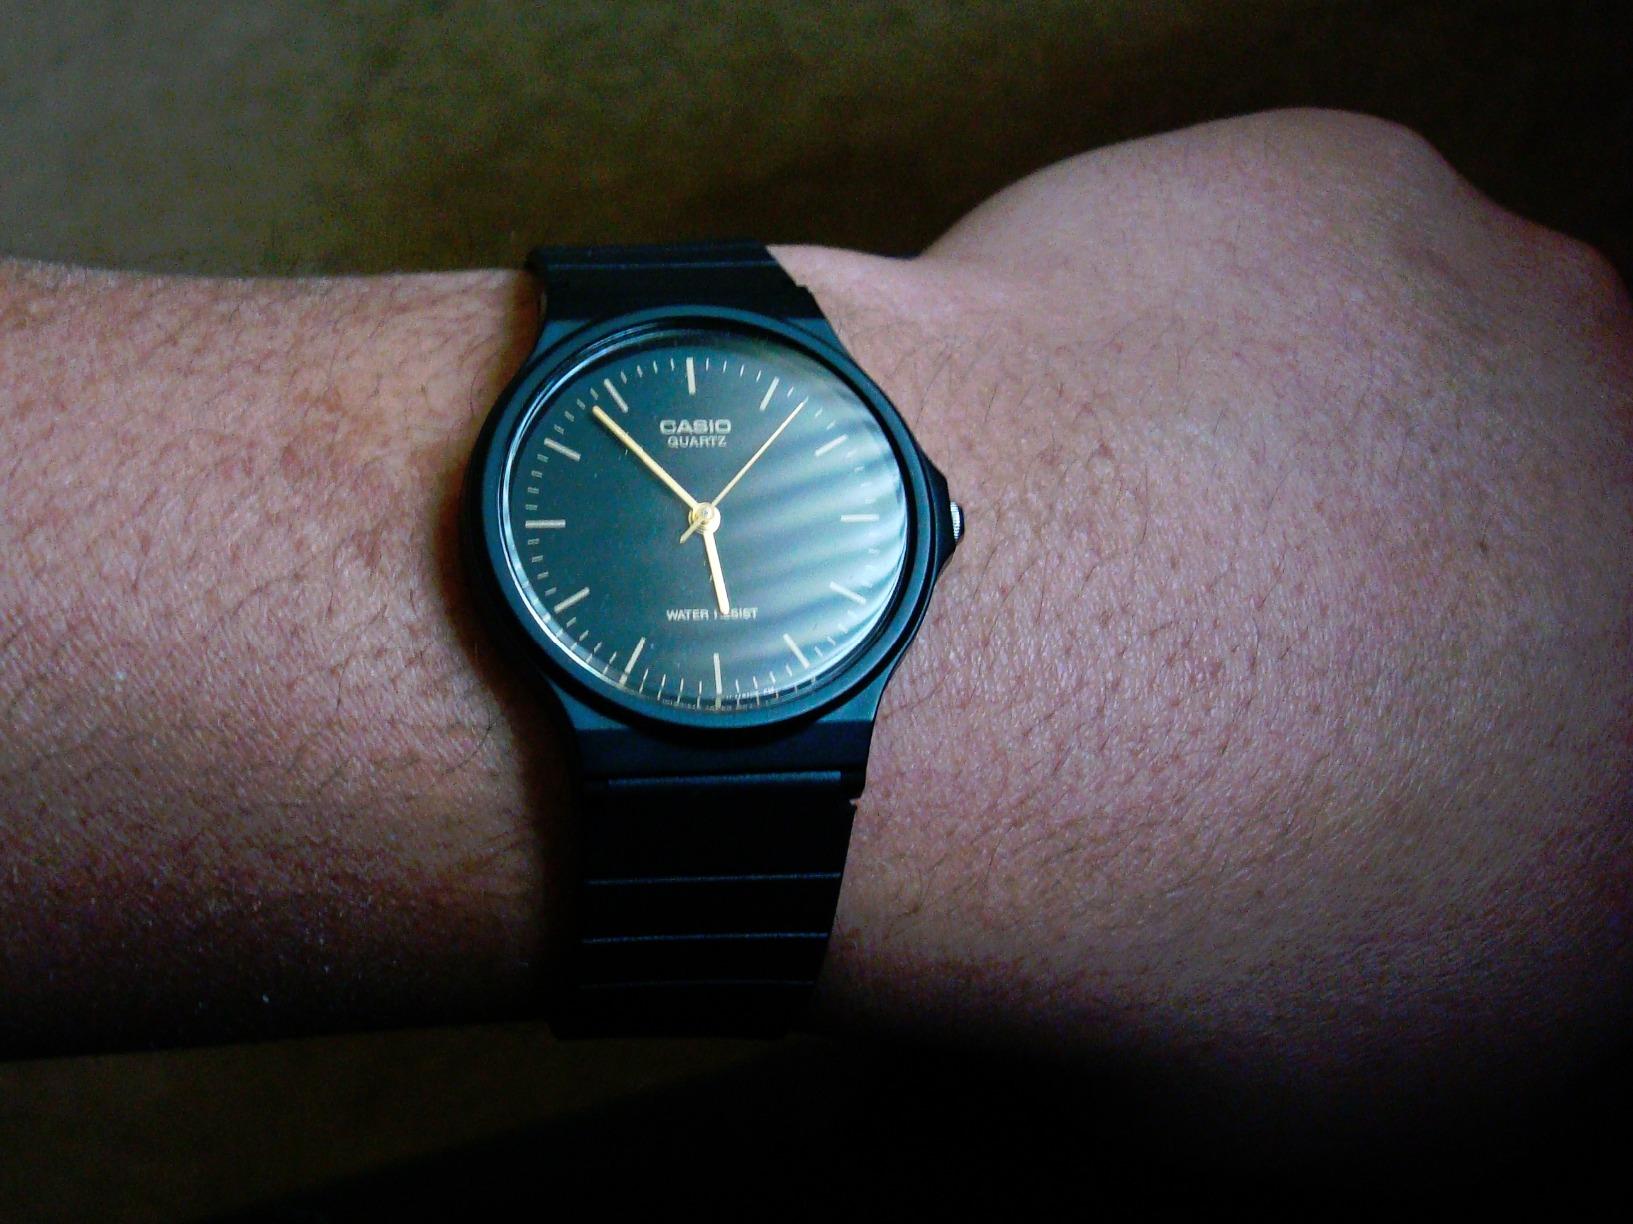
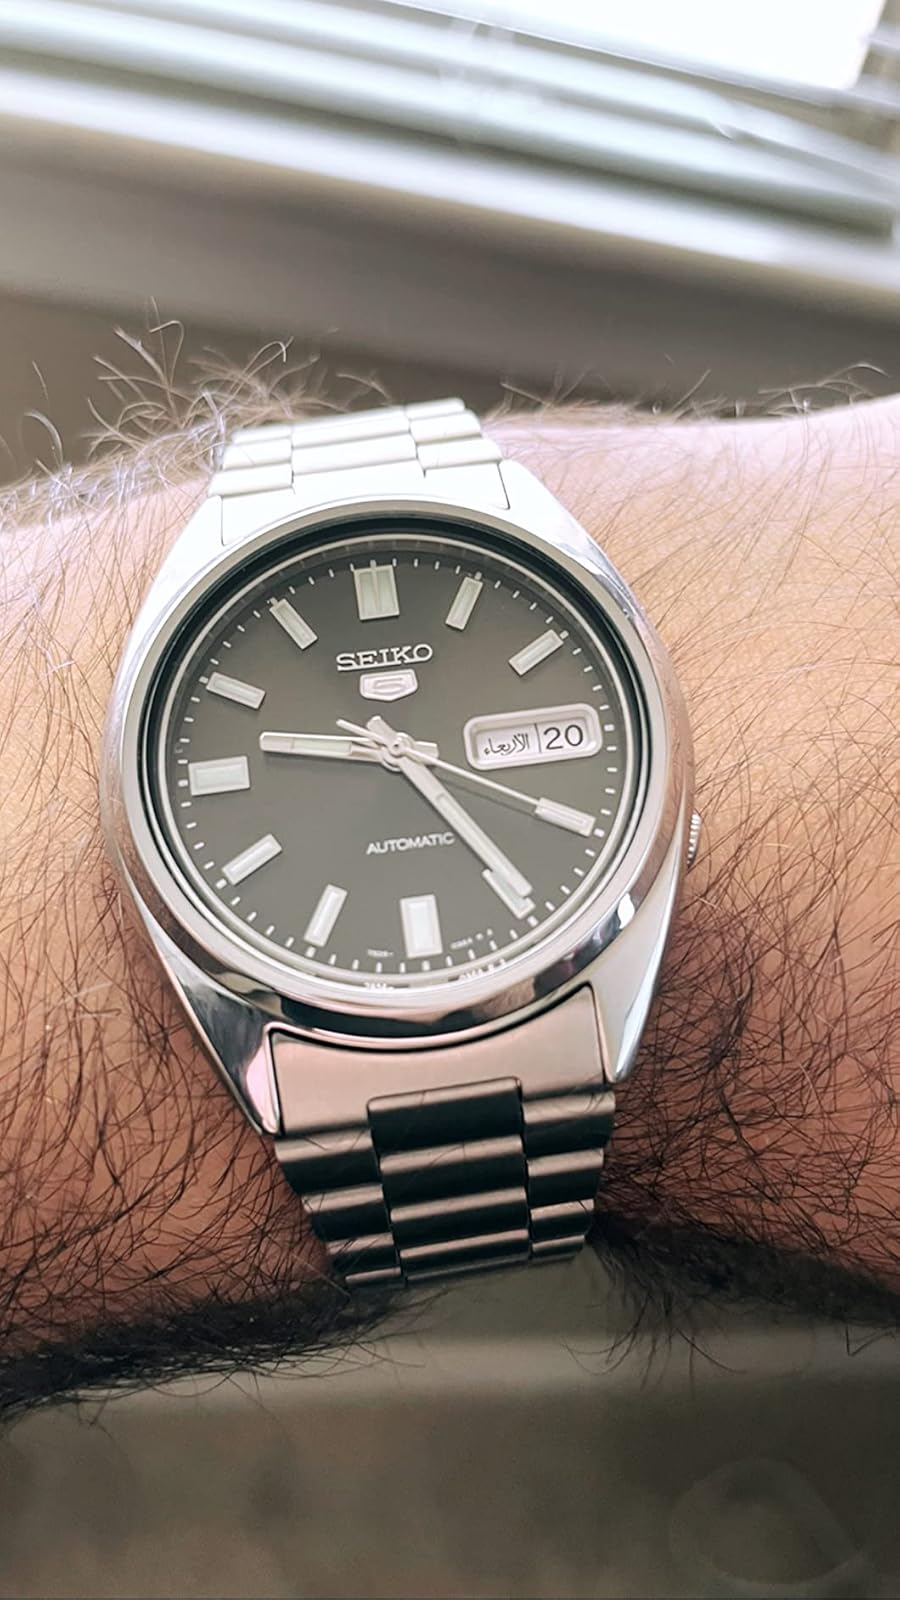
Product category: accessories_watch
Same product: no